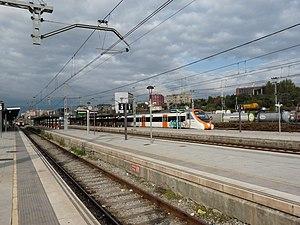
La gare de Granollers Centre est une gare ferroviaire espagnole appartenant à ADIF située sur le territoire de la commune de Granollers, dans la comarque du Vallès Oriental, dans la province de Barcelone, en Catalogne. La gare se trouve sur la ligne Barcelone - Gérone - Portbou, et des trains de Rodalies de Catalogne des lignes R2 et R2 Nord et R8 des services de Rodalia de Barcelone et la ligne R11 des services régionaux, opérés par Renfe Operadora s'y arrêtent.